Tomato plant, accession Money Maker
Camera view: vertical (180 deg); turntable rotation: 90 degrees
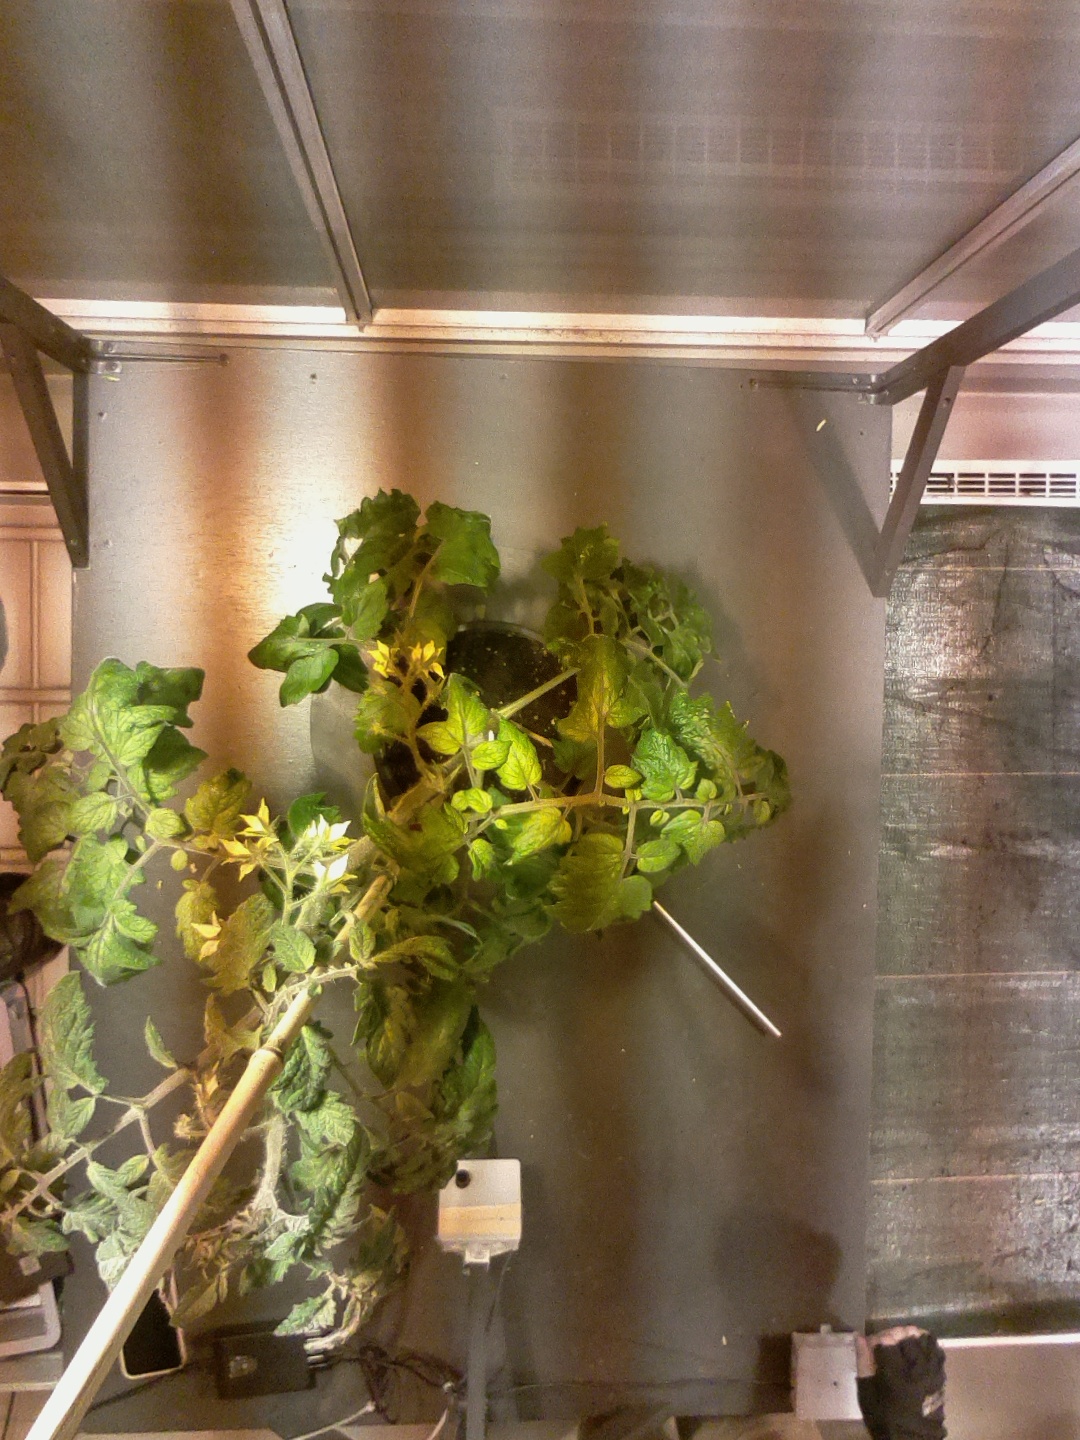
BBCH growth stage 69: End of flowering, 90%-100% of flowers open, more petals falling